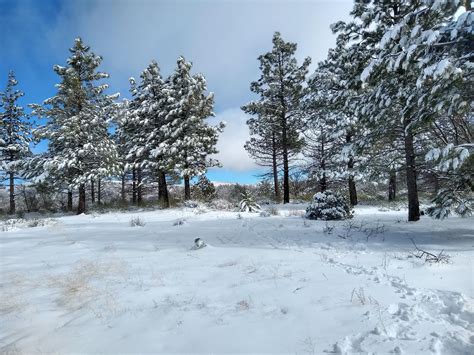
Weather: snow or frosty